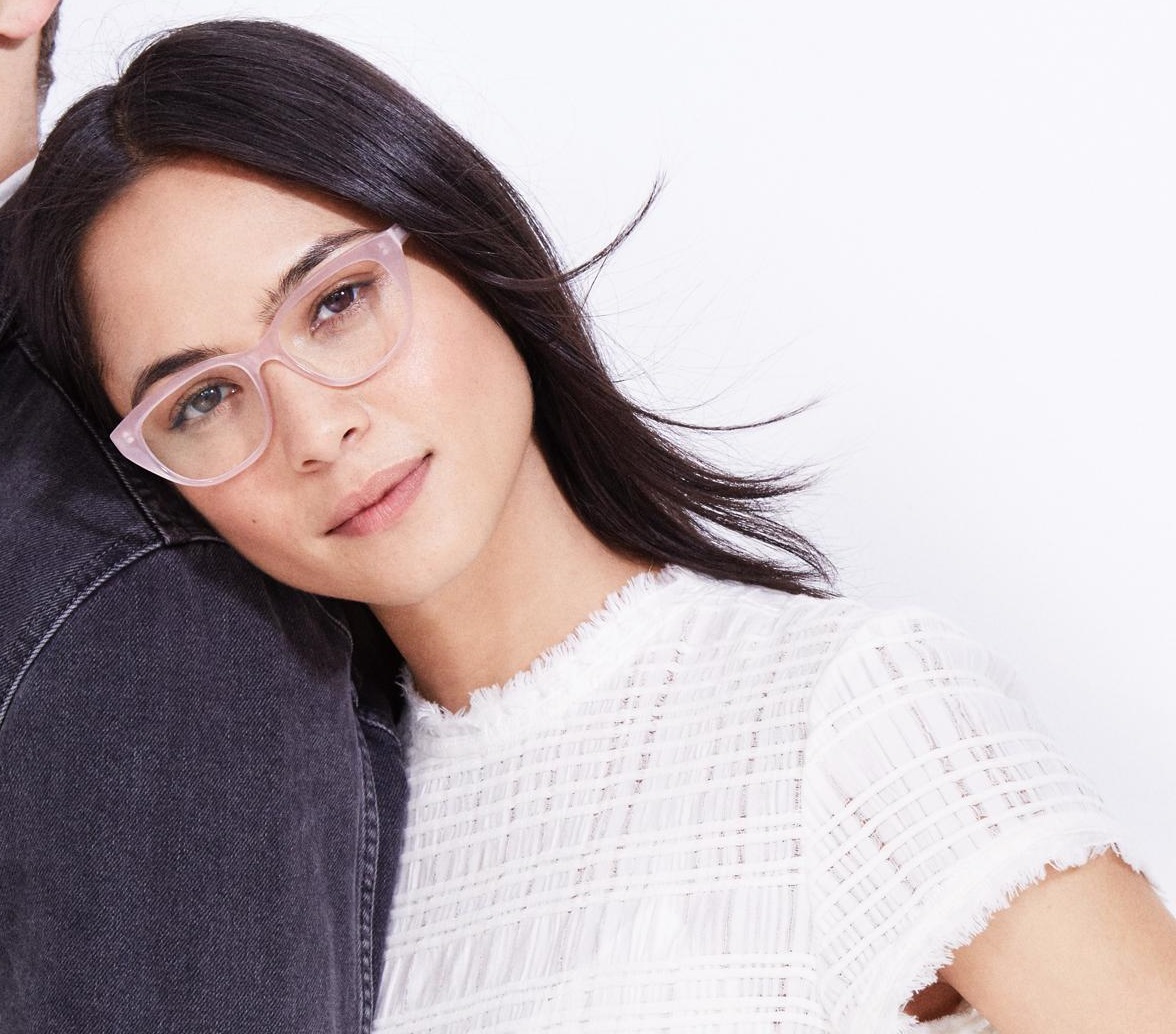
Gender: women